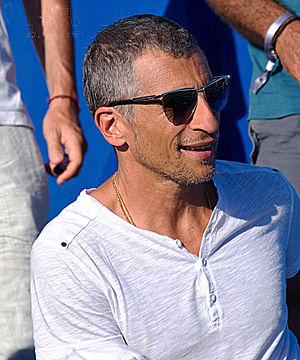
Nagui à Saint-Tropez
Cet article intitulé 2014 en radio en France est une synthèse de l'actualité du média radio en France pour l'année 2014. On ne retiendra en général que l'actualité des radios de caractère national ou international, afin de ne pas se perdre dans les détails des radios locales.